Shakuhachi

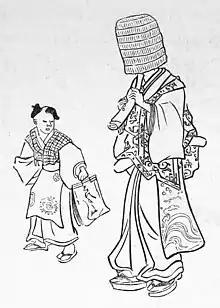
Sketch of a (right) playing the

The is derived from the Chinese bamboo-flute. The bamboo-flute first came to Japan from China during the 7th or 8th century. This style of bamboo flute, also called or , was used for playing , but died out in the 10th century. Eight remain in the Shōsō-in Treasure Repository. There are no records of musical scores related to the , so details such as its playing method and scale are unknown. The average length was , the diameter of the finger holes was , and there were 6 finger holes – 5 at the front, 1 at the back.